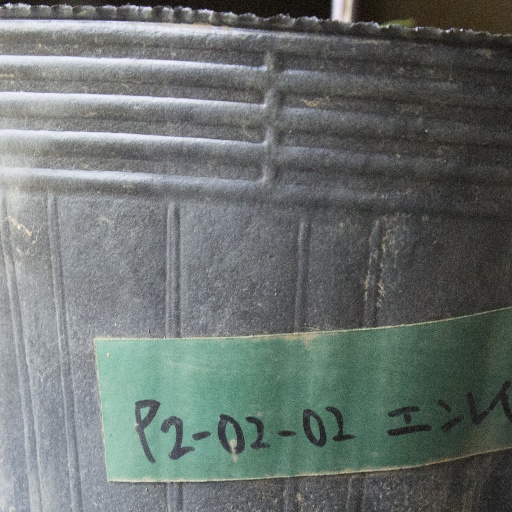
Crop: soybean